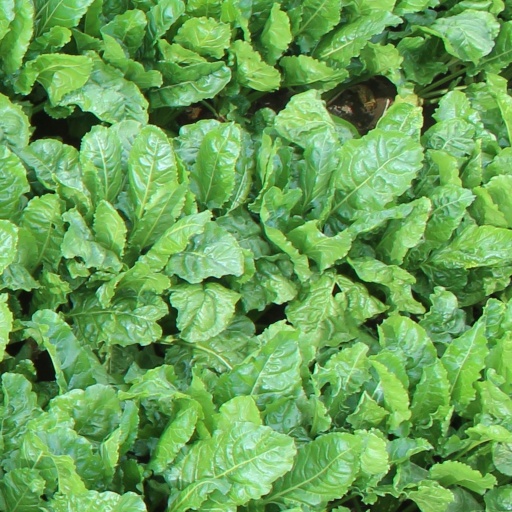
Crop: sugar beet